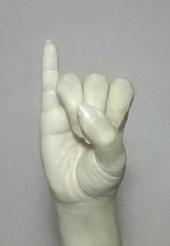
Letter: meem